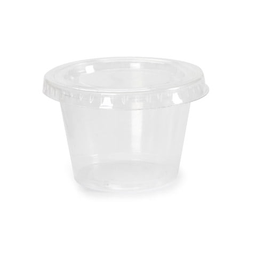
Label: plastic